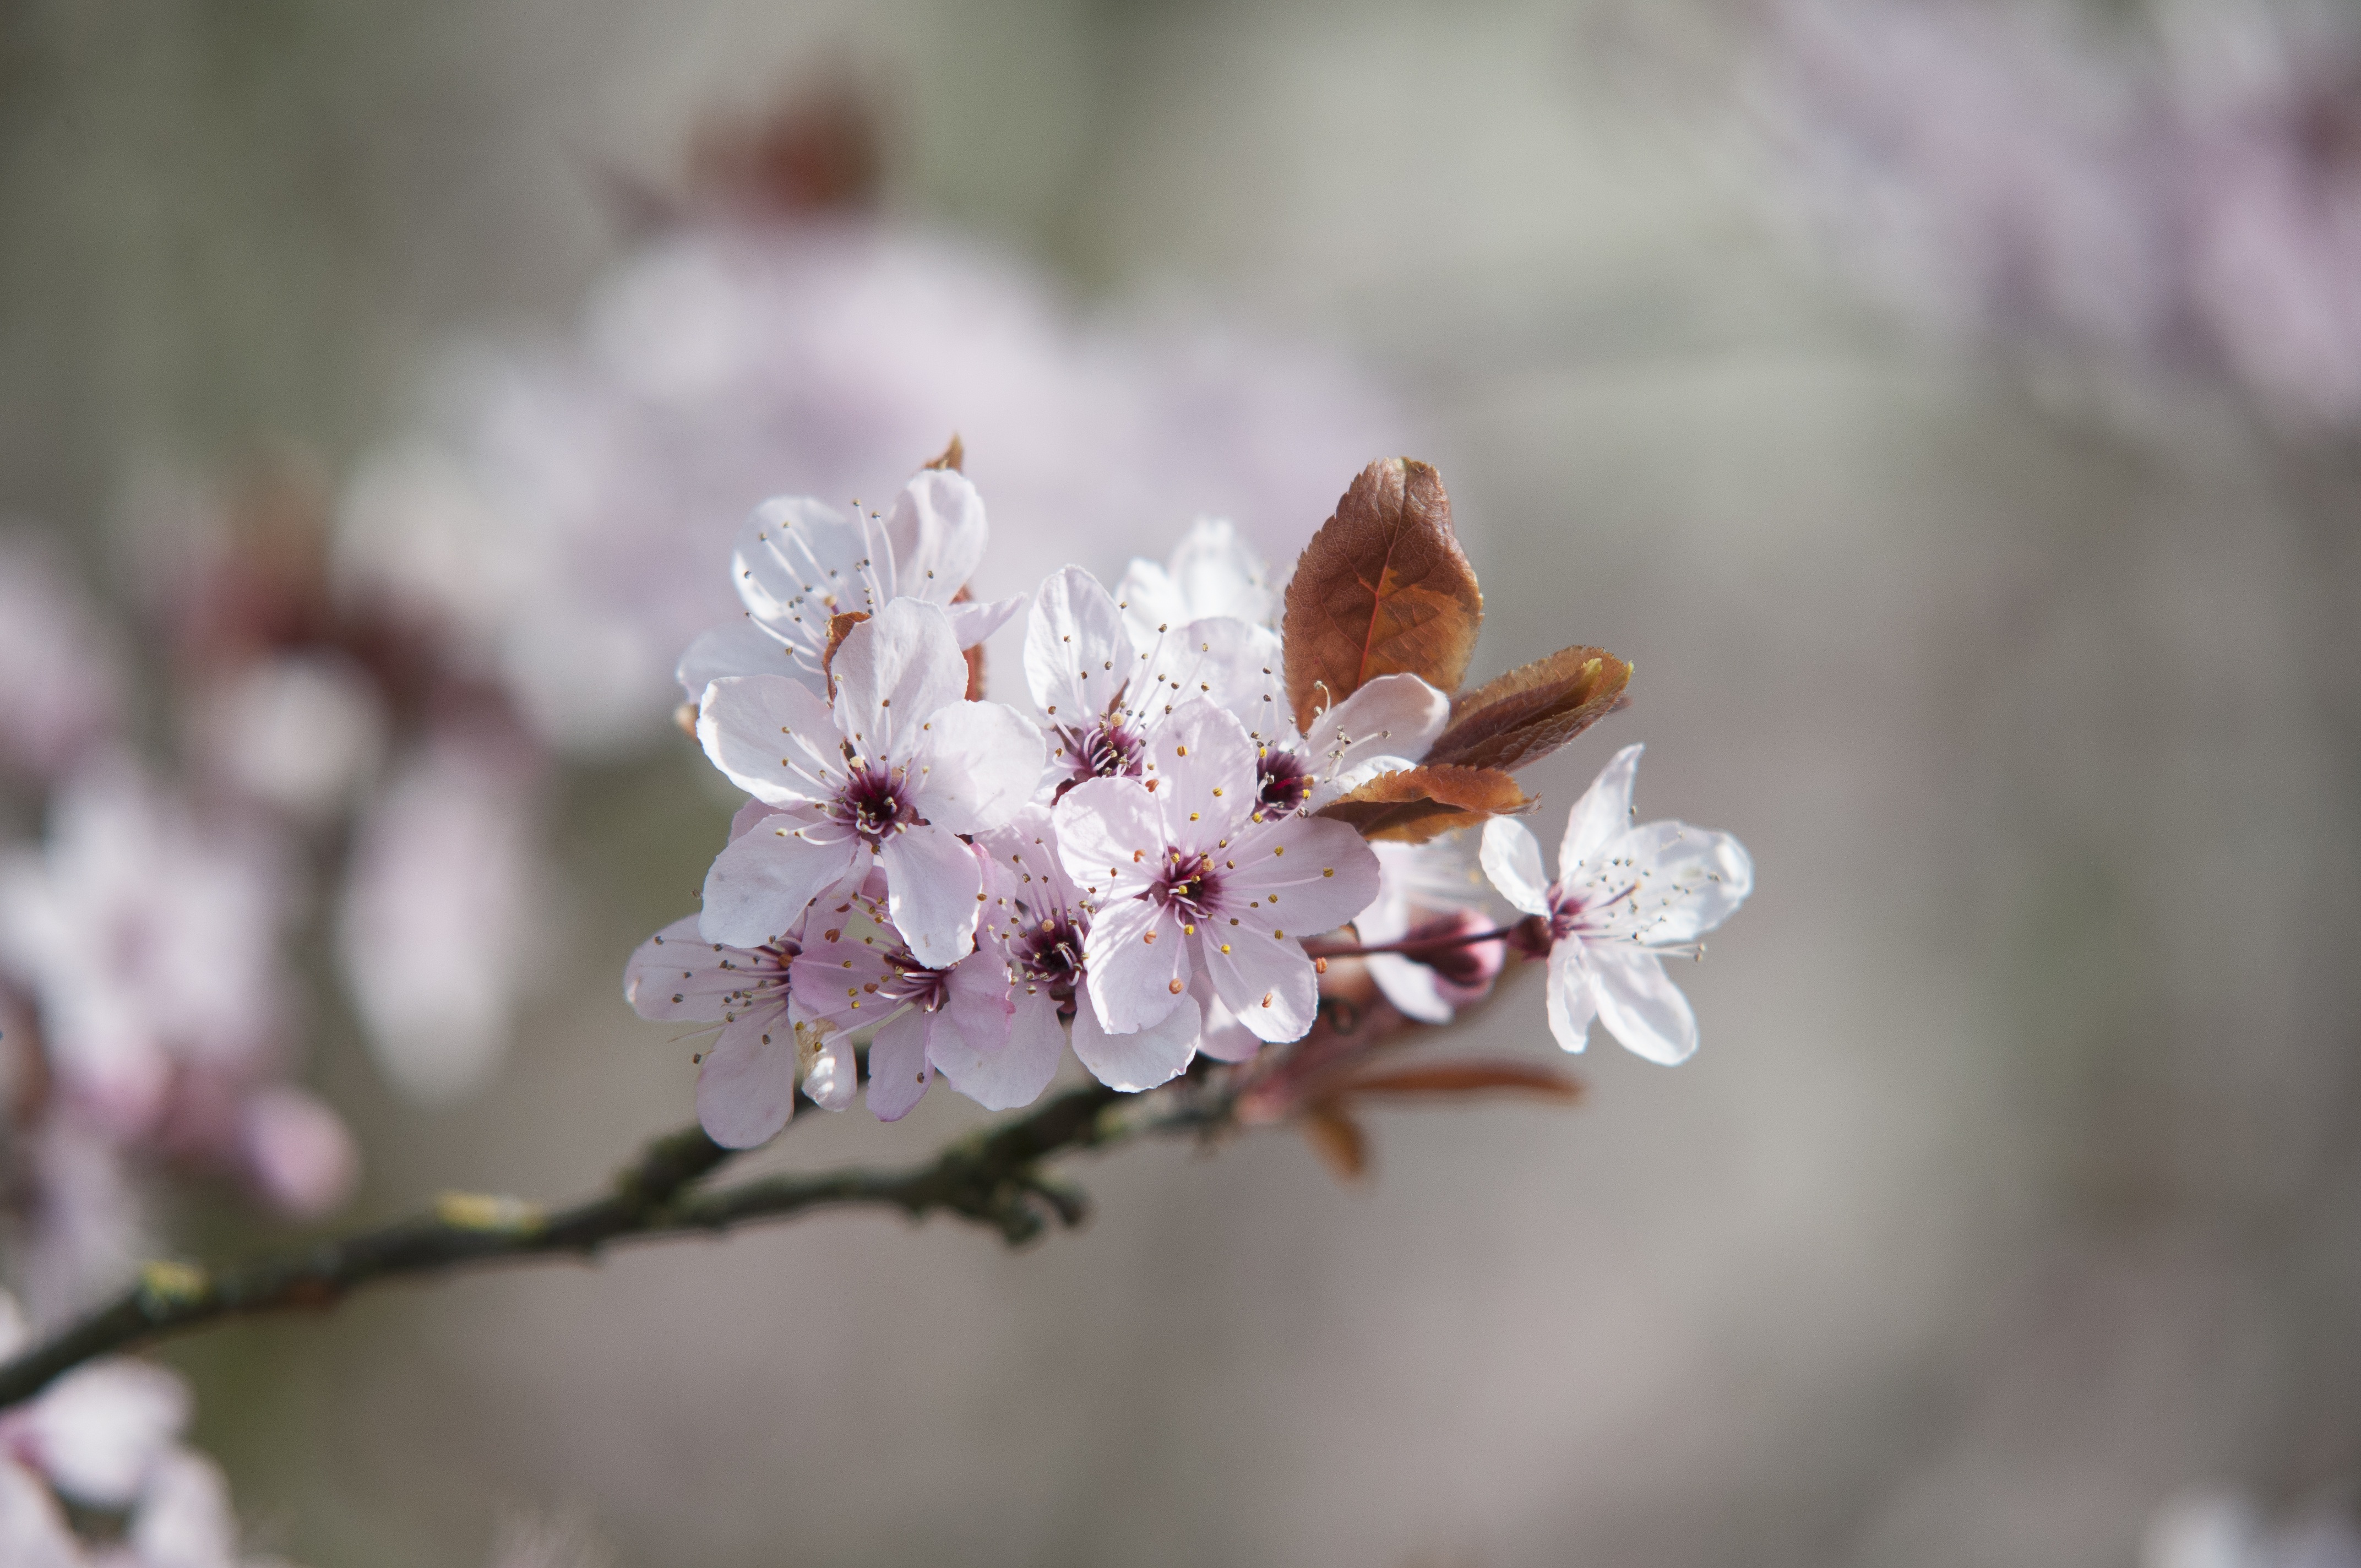
tree, nature, branch, blossom, plant, photography, fruit, leaf, flower, petal, bloom, food, spring, produce, botany, pink, flora, season, cherry blossom, twig, close up, macro photography, flowering plant